Militsiya (Ukraine)

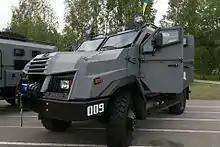
Varta APC

The militsiya used many different forms of transport, which ranged greatly in age and technical specification.